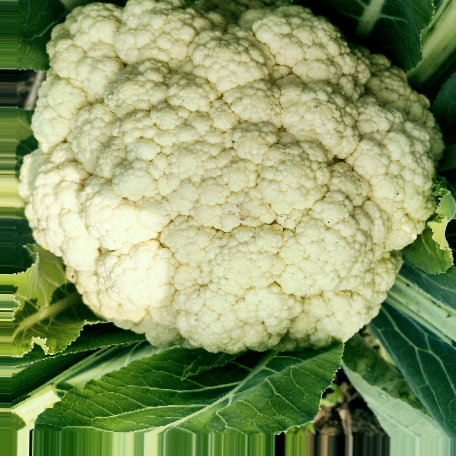
Label: Disease Free